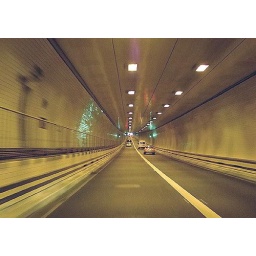
under water bridge